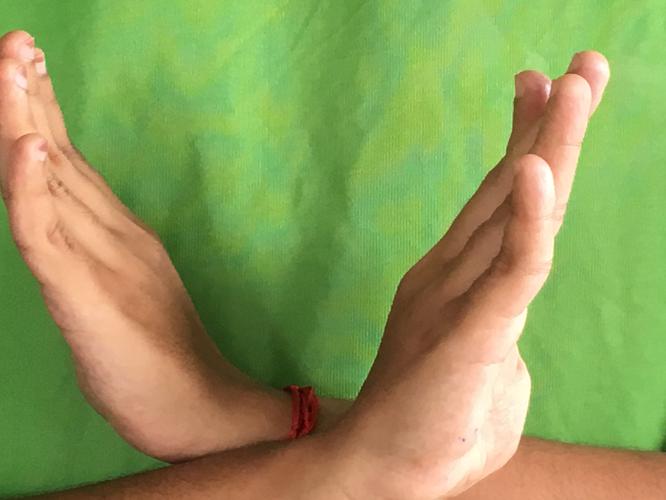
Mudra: Swastikam
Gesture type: double_hand